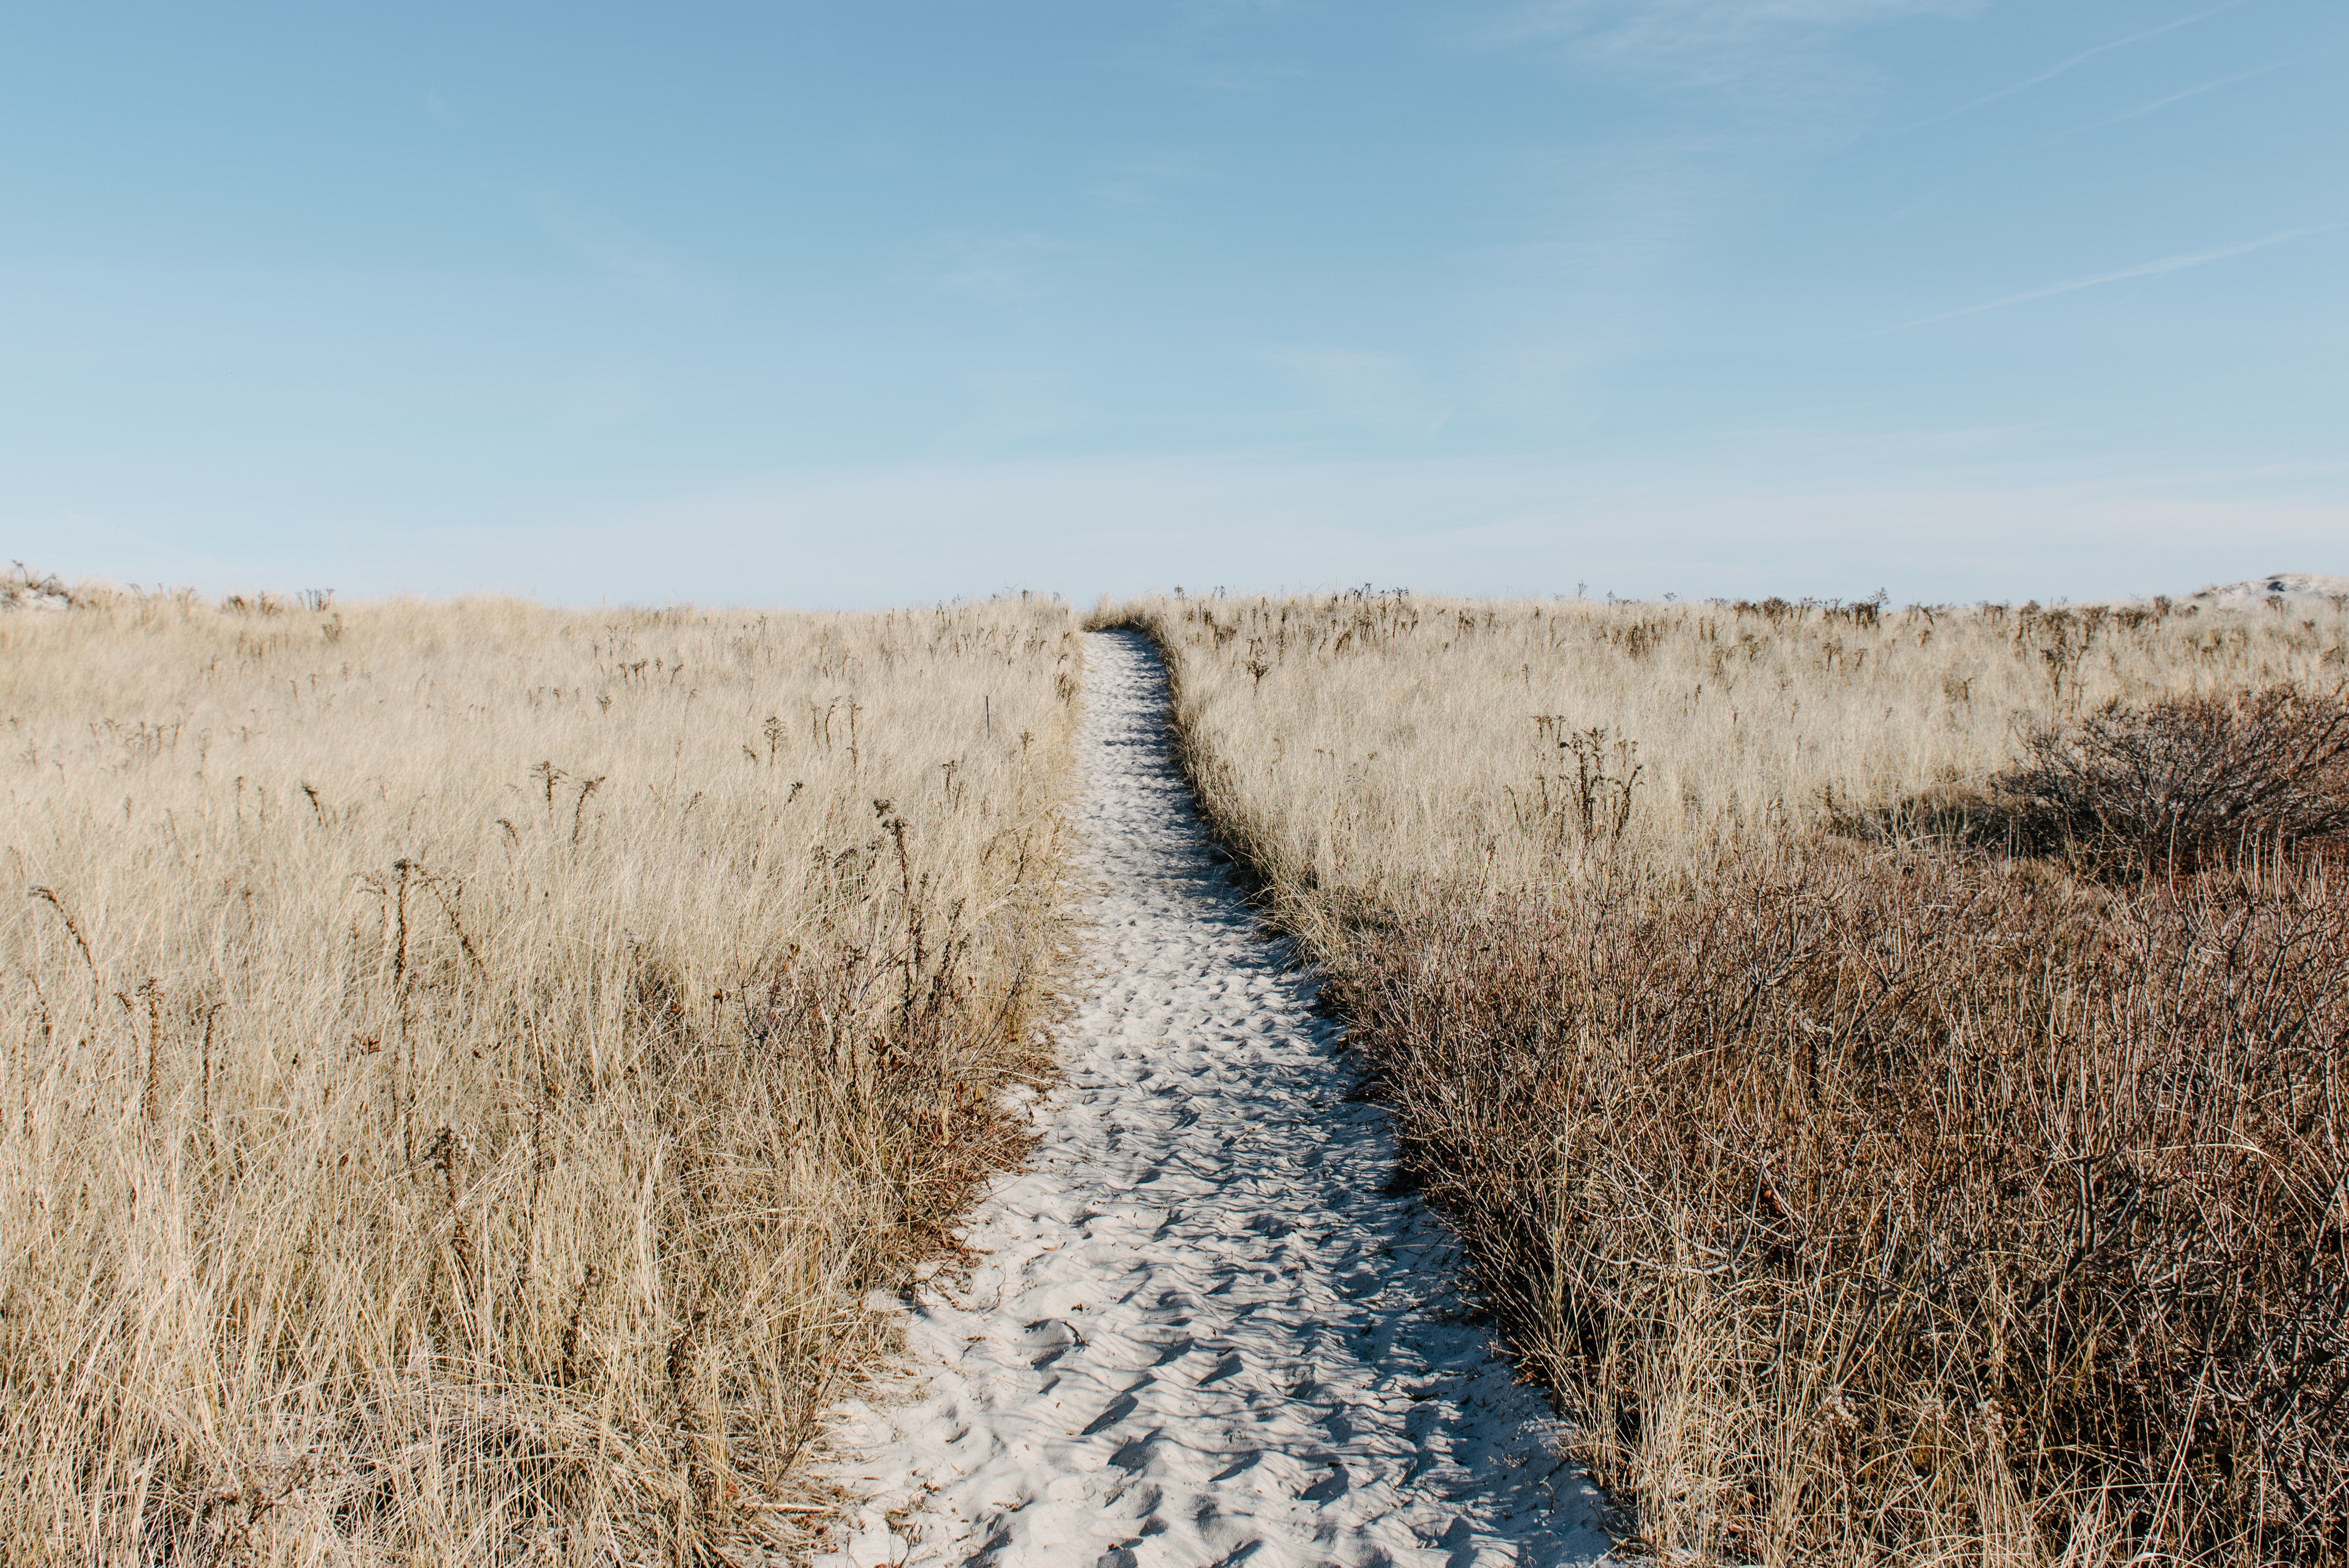
landscape, nature, path, grass, outdoor, sand, horizon, marsh, wilderness, trail, field, prairie, adventure, explore, dry, wild, direction, scenic, journey, peaceful, natural, serene, soil, plain, grassland, badlands, wetland, inspiration, scene, quiet, habitat, ecosystem, steppe, rural area, nature landscape, natural environment, aeolian landform, grass family, ecoregion